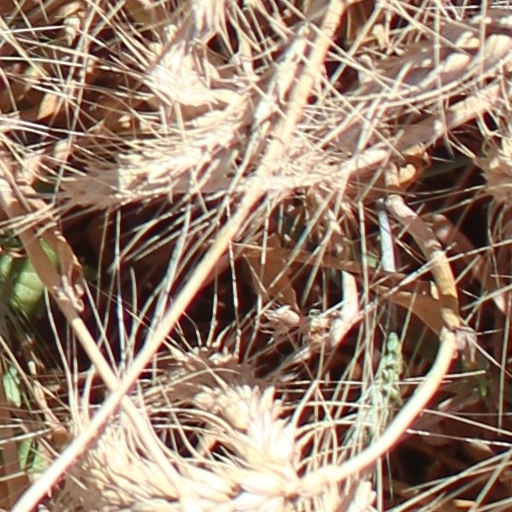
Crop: wheat